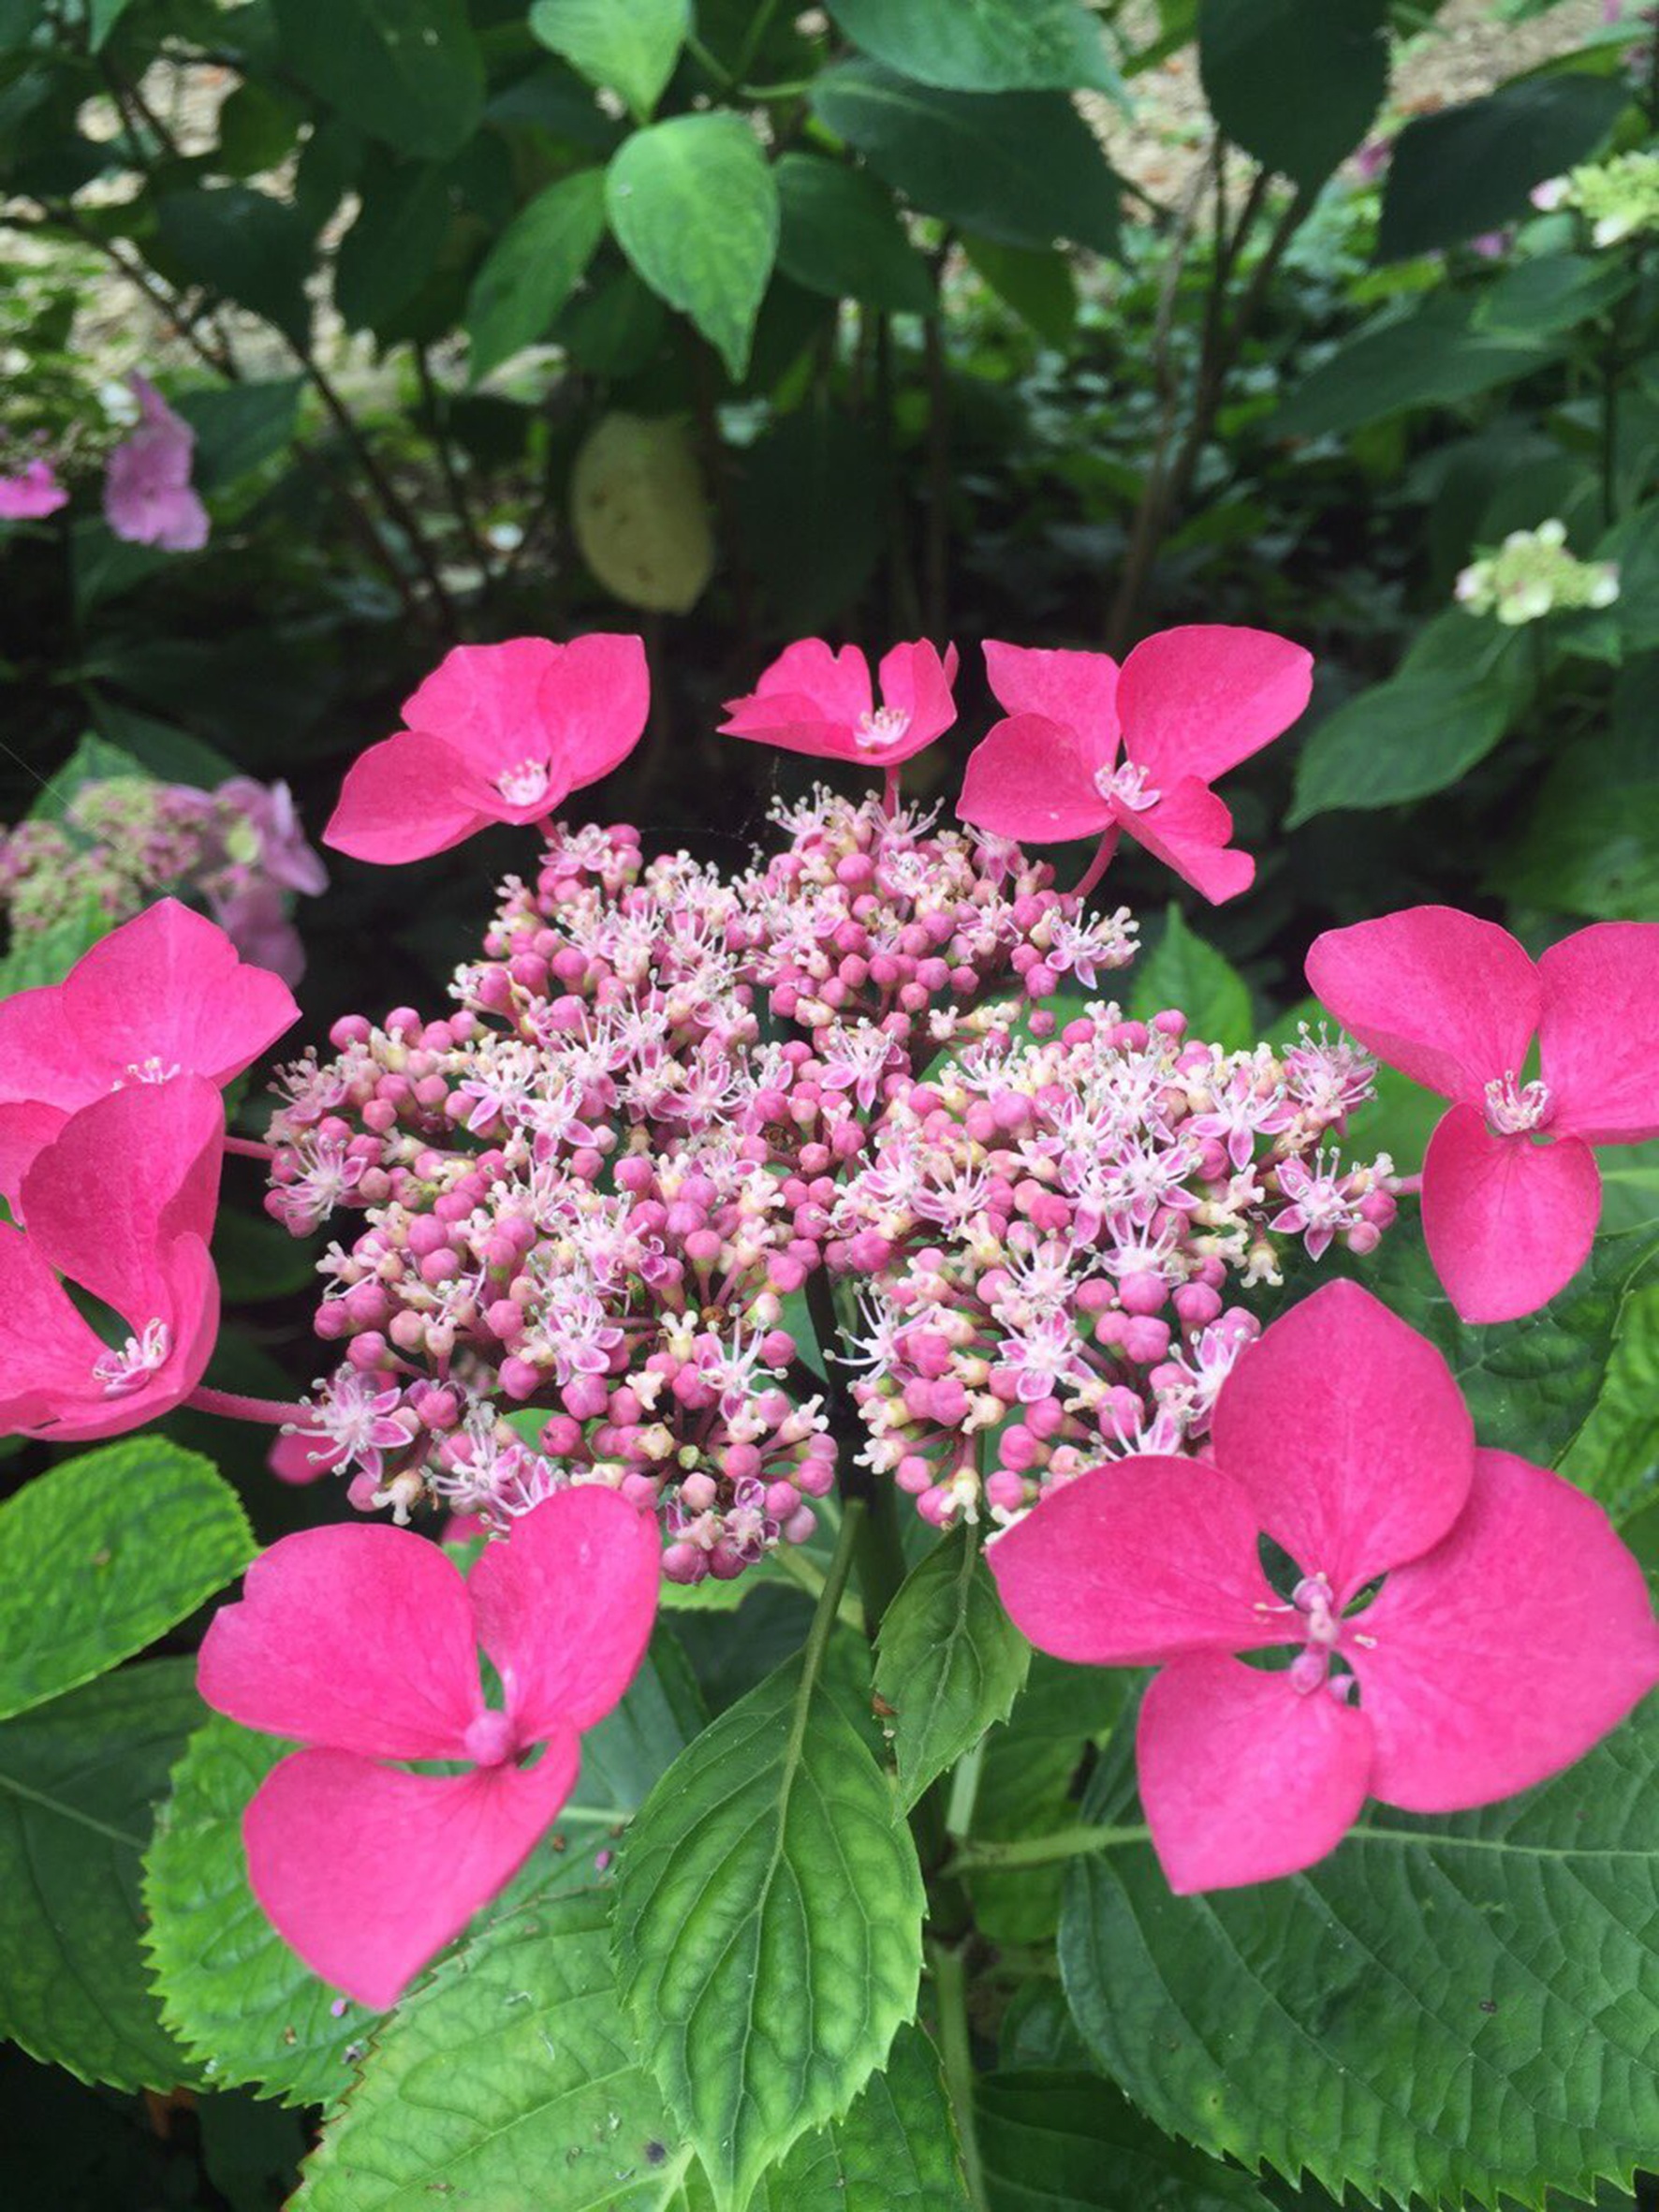
plant, flower, petal, botany, flora, hydrangea, flowering plant, hydrangeaceae, lantana camara, cornales, annual plant, land plant, hydrangea serrata